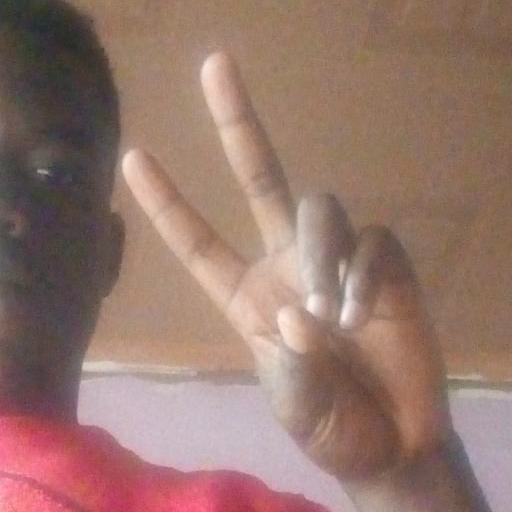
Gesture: peace